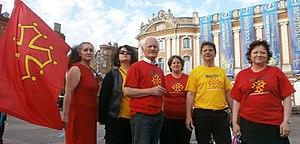
BASTIR OCCITANIE à Toulouse (2016)